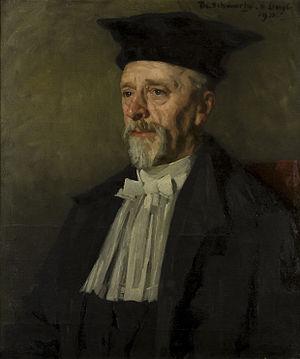
Pieter Hendrik Schoute, né le 21 janvier 1846 à Wormerveer, en Hollande, mort le 18 avril 1913 à Groningue, en Groningue, est un mathématicien néerlandais.